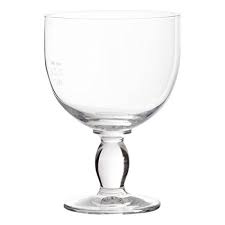
Label: glass